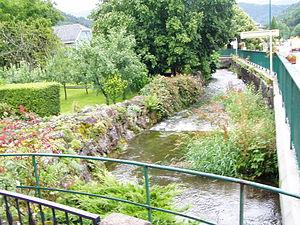
Urbès est une commune française située dans le département du Haut-Rhin, en région Grand Est.